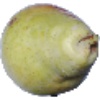
Label: pear_williams